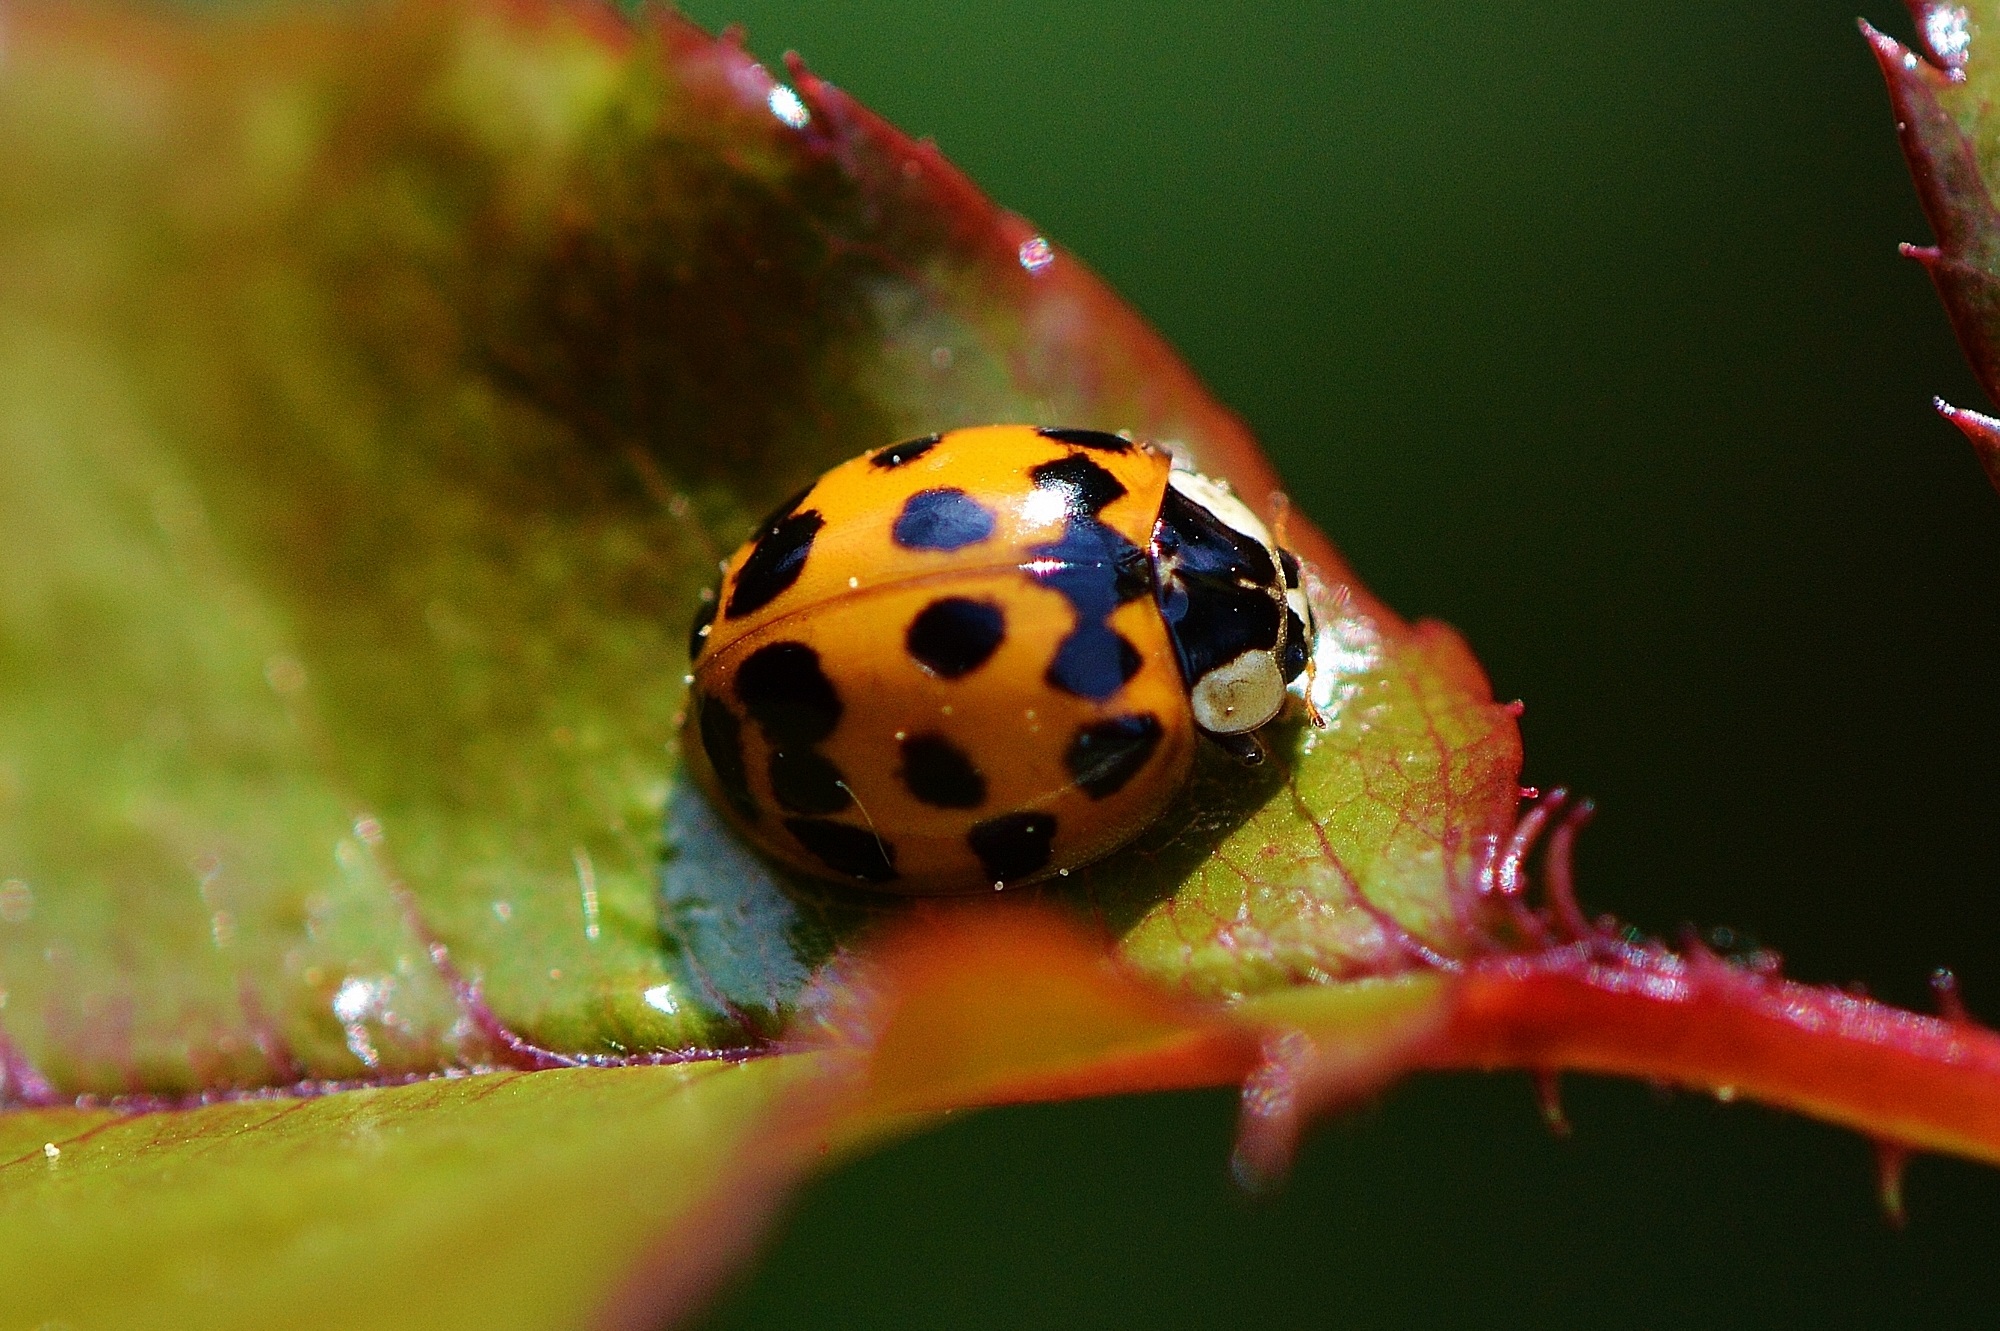
nature, photography, leaf, flower, insect, macro, biology, ladybug, close, fauna, ladybird, invertebrate, close up, animals, beetle, points, macro photography, lucky charm, leaf beetle, macro photo